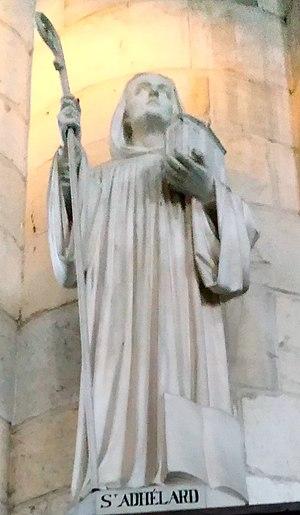
Abbatiale Saint-Pierre de Corbie, intérieur, Adhélard 1
Adalard, ou d'Adalhard ou encore Adélard de Corbie, serait né vers 752 à Huysse près d'Audenarde en Flandre, et mourut le 2 janvier 826, fut abbé et comte de Corbie. Ce fut l'un des grands abbés de la période carolingienne. Il fut maire du palais au début du règne de Charlemagne, son cousin, qui le nomma tuteur puis conseiller de Pépin son fils aîné, roi d'Italie. Il a été canonisé au XIᵉ siècle.